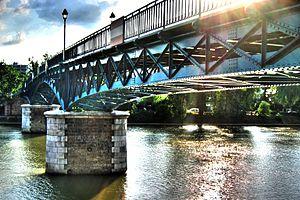
Cette liste contient les ponts présents sur la Marne et ses bras. Elle est donnée par département depuis l'aval de la rivière vers son amont et précise, après chaque pont, le nom des communes qu'elle relie, en commençant par celle située sur la rive gauche du cours d'eau.
Bry-sur-Marne est une commune française située dans le département du Val-de-Marne, en région Île-de-France.